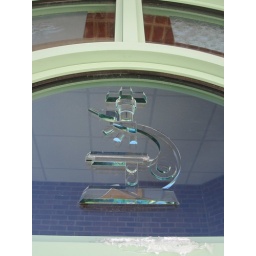
glass microscope over door